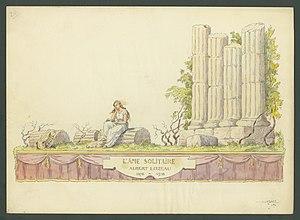
«L'âme solitaire», aquarelle de Jean-Baptiste Lagacé représentant le char 18 du défilé de la Saint-Jean-Baptiste de Montréal en 1936.
Jean-Baptiste Lagacé, né à Montréal le 3 novembre 1868 et décédé à Montréal le 18 décembre 1946, fut le fondateur de la discipline de l’histoire de l’art, à Montréal et au Canada. Lagacé, qui était également artiste, a produit, de 1924 à 1944, des centaines d’aquarelles qui servaient de modèles pour la construction des chars des défilés de la Saint-Jean-Baptiste de Montréal. Il était aussi le concepteur d’une série de 36 tableaux, qui étaient affichés dans les salles de classe de la Commission scolaire de Montréal, à partir de 1921, pour illustrer l’histoire du Canada enseignée aux élèves. Lagacé a également conçu, sous forme de dessins, les compositions des vitraux de la basilique Notre-Dame entre 1928 et 1929.